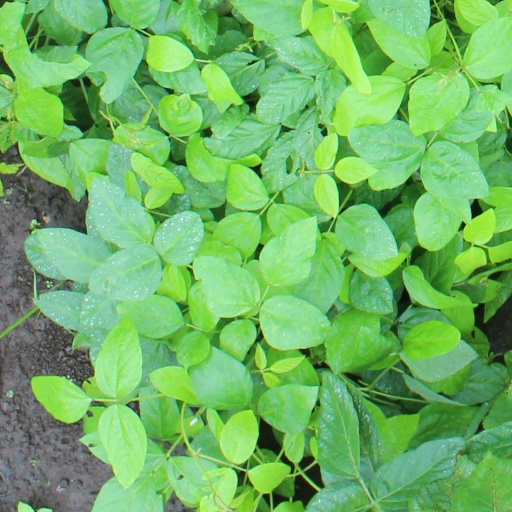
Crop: soybean